Sinnington

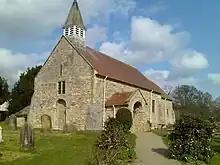
All Saints Church, Sinnington

Sinnington is a village and civil parish in North Yorkshire, England. It is located on the southern boundary of the North York Moors National Park.